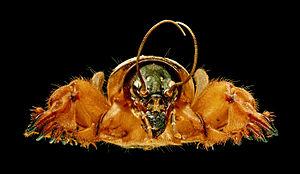
Gryllotalpa gryllotalpa, la courtilière commune, ou taupette ou simplement Courtilière est une espèce d'insectes orthoptères de la famille des Gryllotalpidae, originaire d'Europe occidentale.